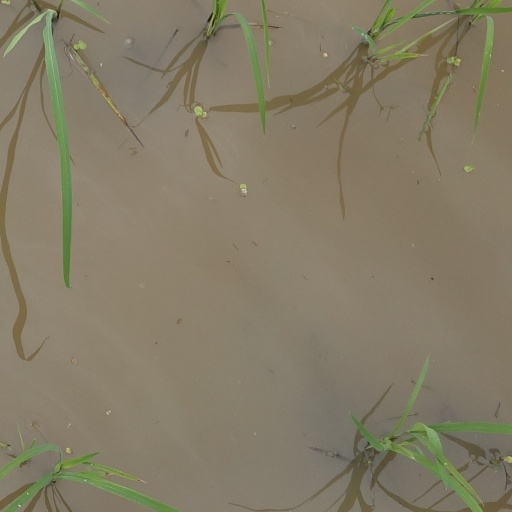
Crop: rice